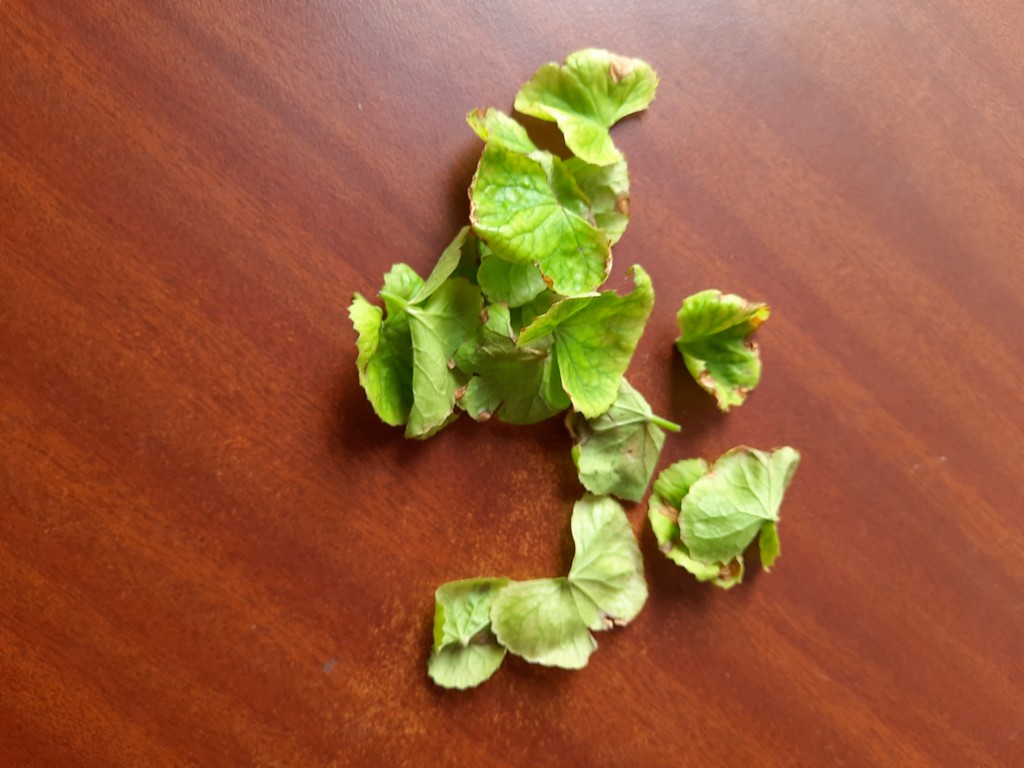
Label: Unhealthy